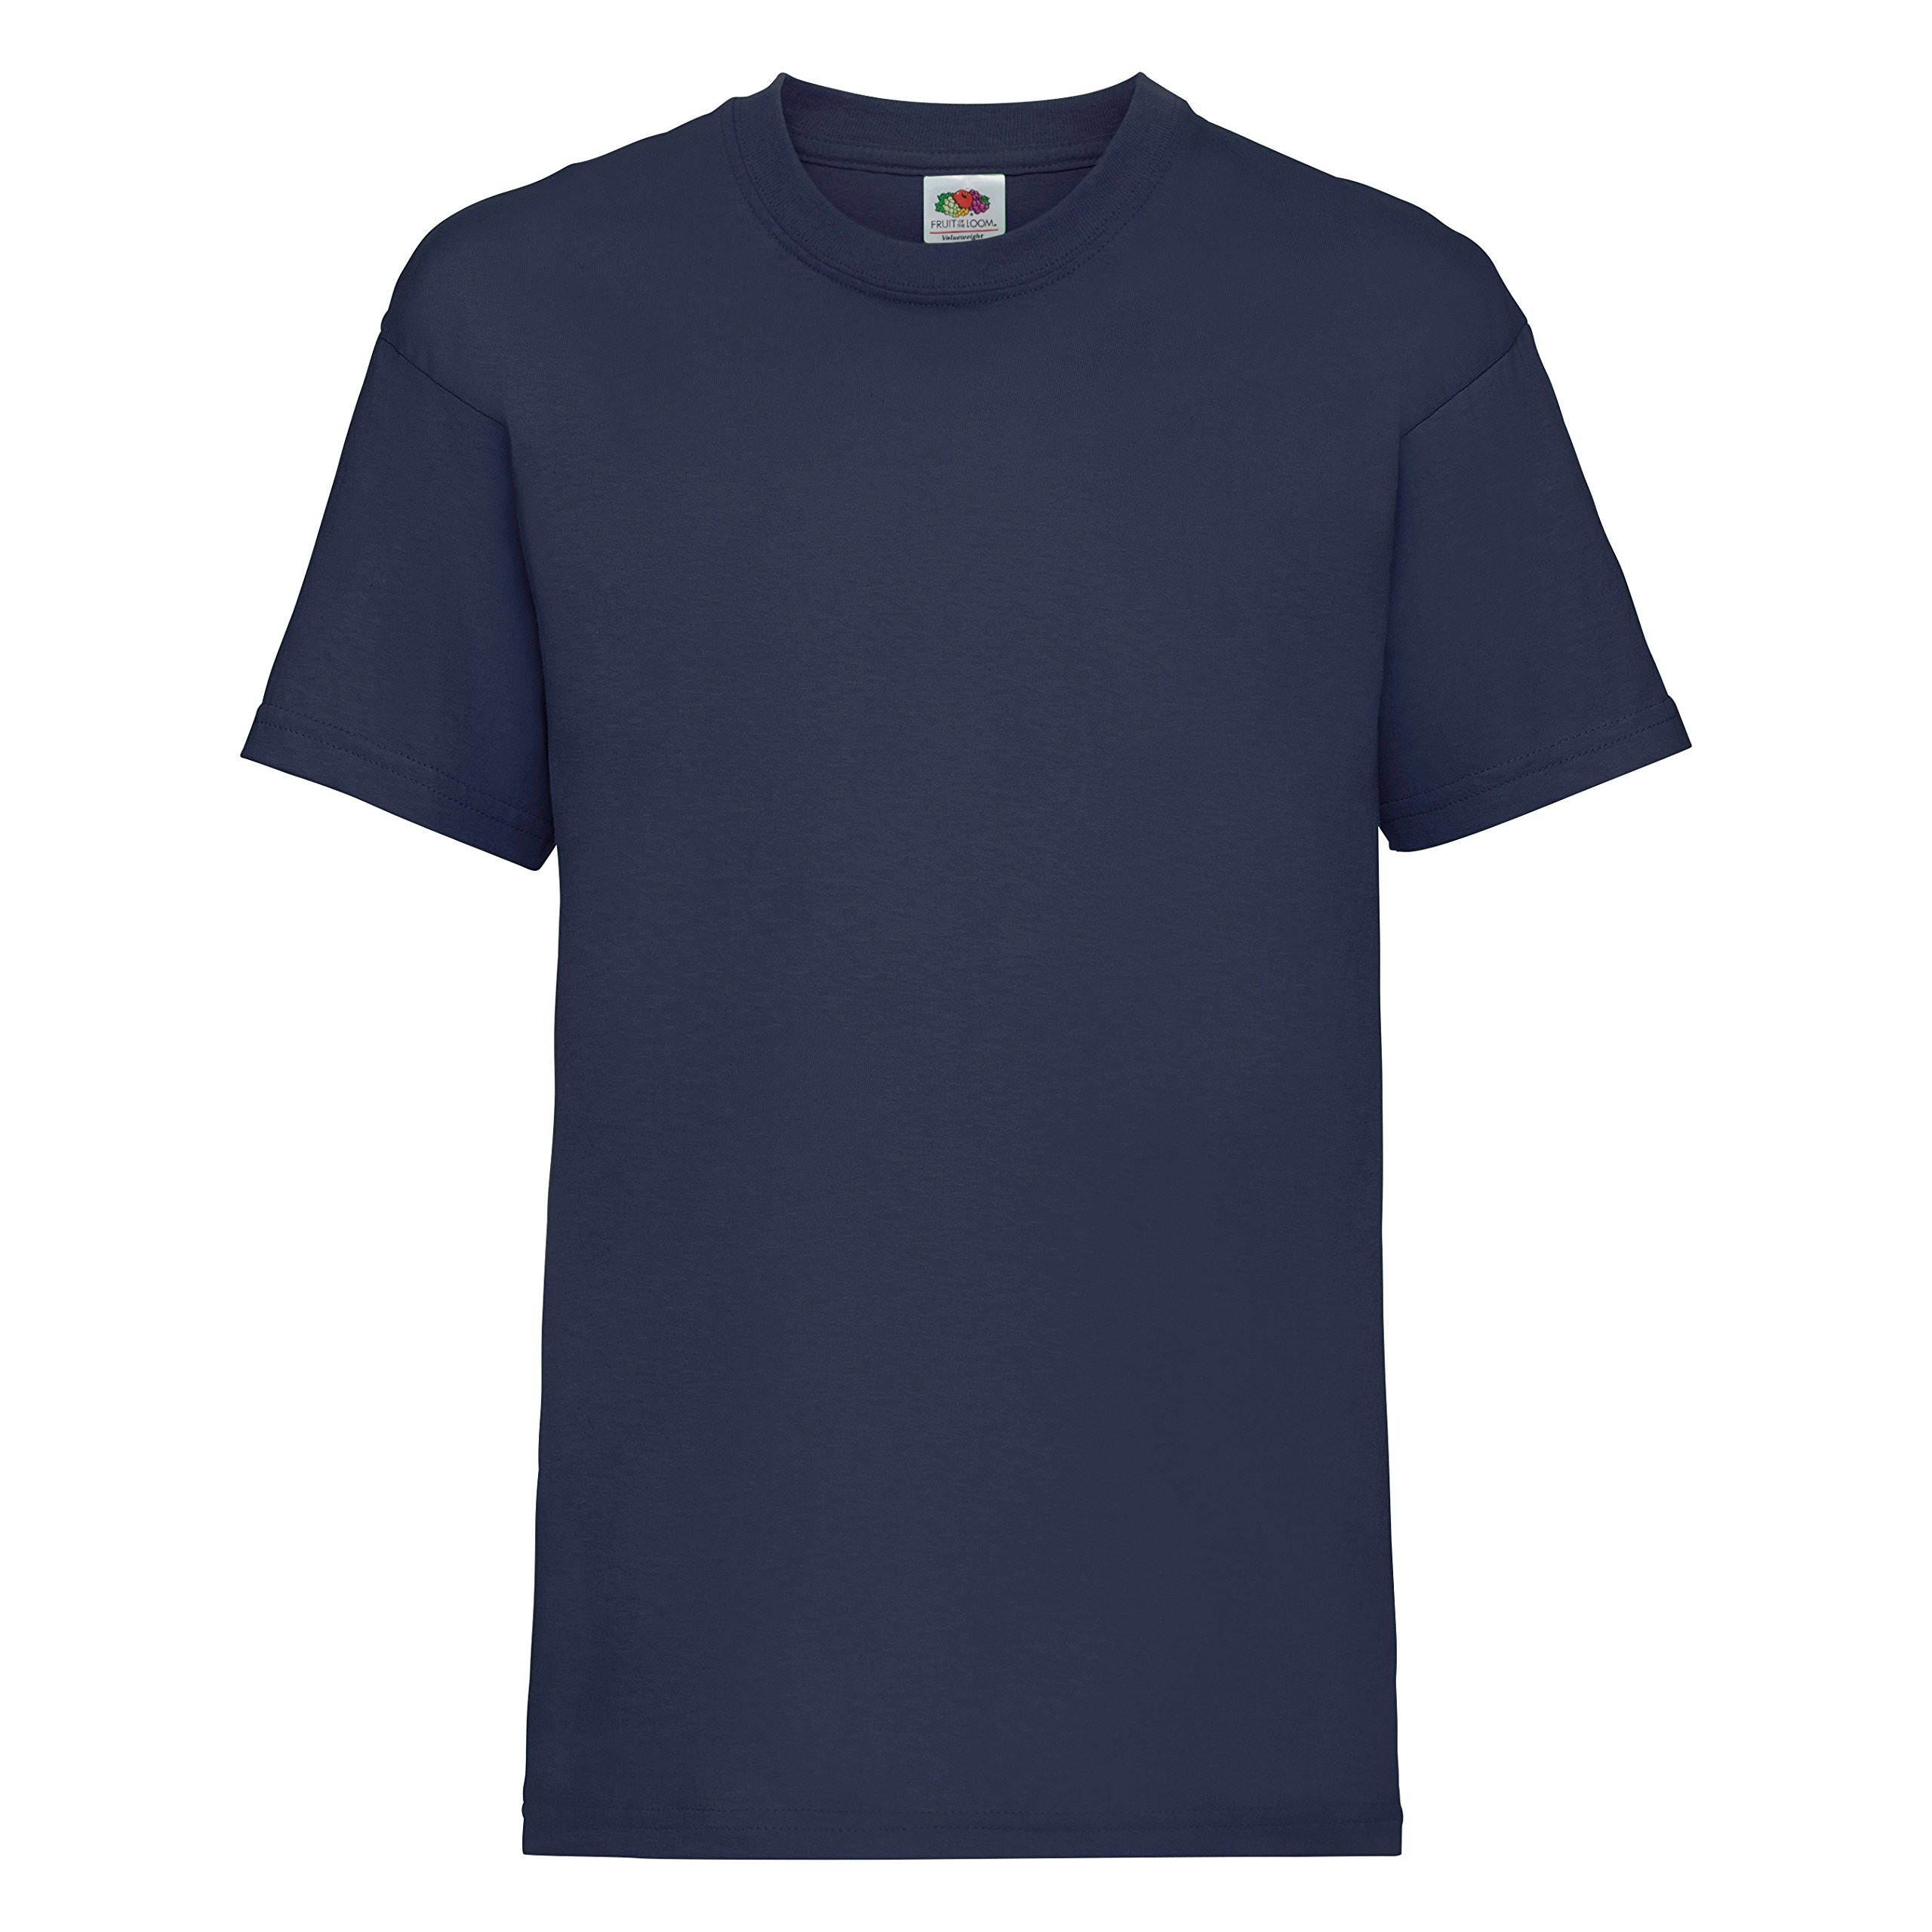
Item Name: Fruit Of The Loom Childrens/Kids Little Boys Valueweight Short Sleeve T-Shirt (Pack of 2) (7-8) (Navy)
Bullet Point 1: Pack of 2.
Bullet Point 2: Short sleeve crew neck childrens T-Shirt.
Bullet Point 3: Cotton/Lycra rib crew neck with taped neckline.
Bullet Point 4: Produced using Belcoro yarn for a softer feel and cleaner printing process.
Bullet Point 5: Fine knit gauge for enhanced printability.
Product Description: Pack of 2. Short sleeve crew neck childrens T-Shirt. Cotton/Lycra rib crew neck with taped neckline. Produced using Belcoro yarn for a softer feel and cleaner printing process. Fine knit gauge for enhanced printability. *Heather Gray 97% Cotton, 3% Polyester *Ages 1-2 and 2-3 only available in White, Sky Blue, Royal Blue, Navy, Sunflower, Light Pink and Red. Weight: 160-165g/m². Fabric: 100% Cotton Belcoro yarn*. 1-2 (14-16: To Fit (ins)). 2-3 (16-18: To Fit (ins)). 3-4 (18-20: To Fit (ins)). 5-6 (22-24: To Fit (ins)). 7-8 (26: To Fit (ins)). 9-11 (28: To Fit (ins)). 12-13 (30: To Fit (ins)). 14-15 (32: To Fit (ins)). <BR><BR>FRUIT OF THE LOOM - a brand steeped in tradition, offering a comprehensive range of garments.
Value: nan
Unit: None

Price: 18.2